Effects of Hurricane Matthew in Haiti

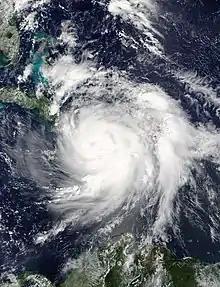
Satellite image of Hurricane Matthew shortly after landfall on Tiburon Peninsula

Hurricane Matthew struck southwestern Haiti near Les Anglais on October 4, 2016, leaving widespread damage in the impoverished nation. Matthew was a late-season Category 5 hurricane on the Saffir–Simpson scale, having formed in the southeastern Caribbean on September 28. The hurricane weakened to Category 4 before making landfall near Les Anglais on October 4, at which time the National Hurricane Center estimated maximum sustained winds of . This made it the strongest storm to hit the nation since Hurricane Cleo in 1964, and the third strongest Haitian landfall on record. Hurricane-force winds – or greater – affected about 1.125 million people in the country. The Haitian government assessed the death toll at 674, although other sources reported more than three times that figure.